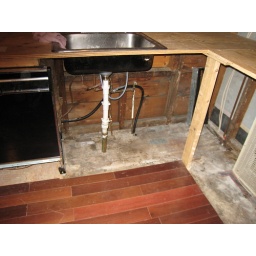
Days 1 and 2, kitchen remodelWe returned home from Thanksgiving in VA to find our kitchen gone.